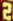
Number: 2